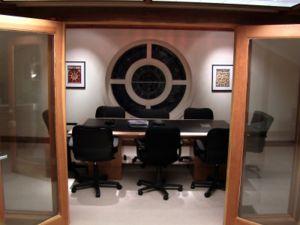
Une salle de réunion. 日本語: 企業の商談室.
La sociologie des organisations est une branche de la sociologie qui étudie comment les membres d'une organisation construisent et coordonnent des activités collectives organisées.